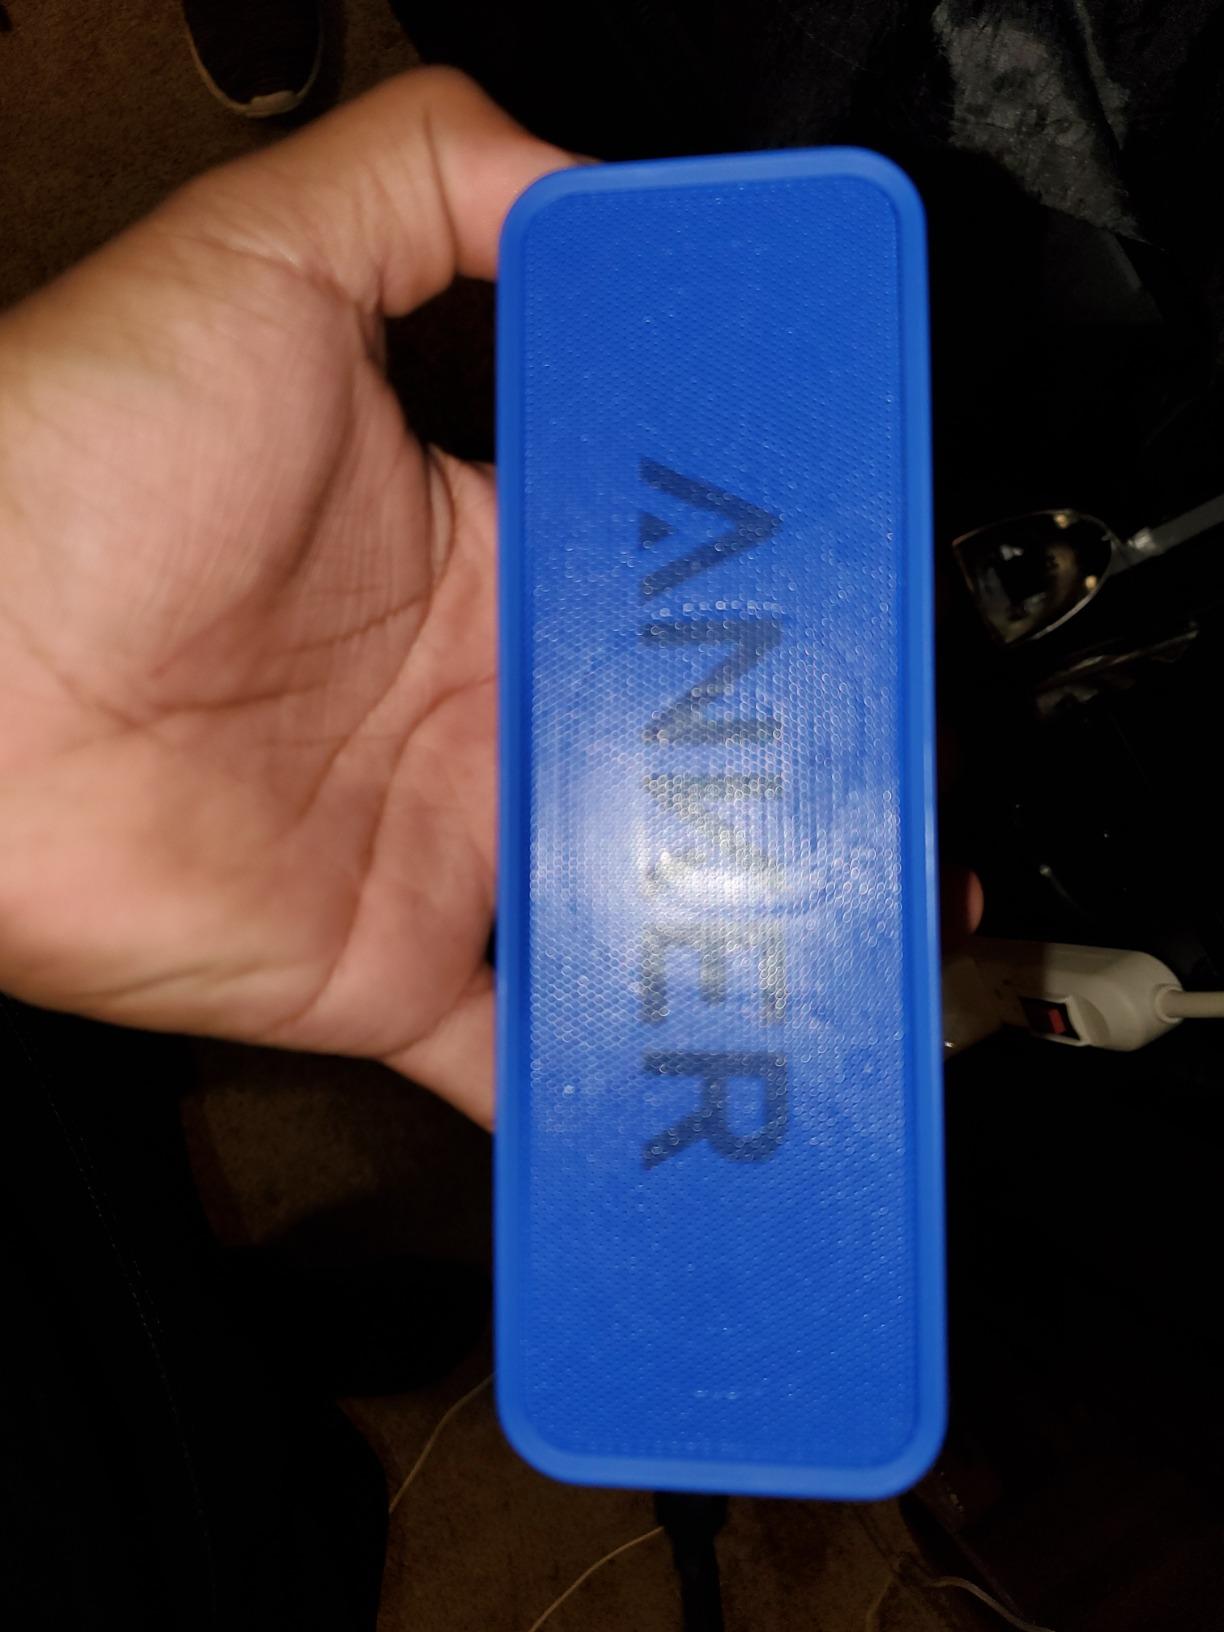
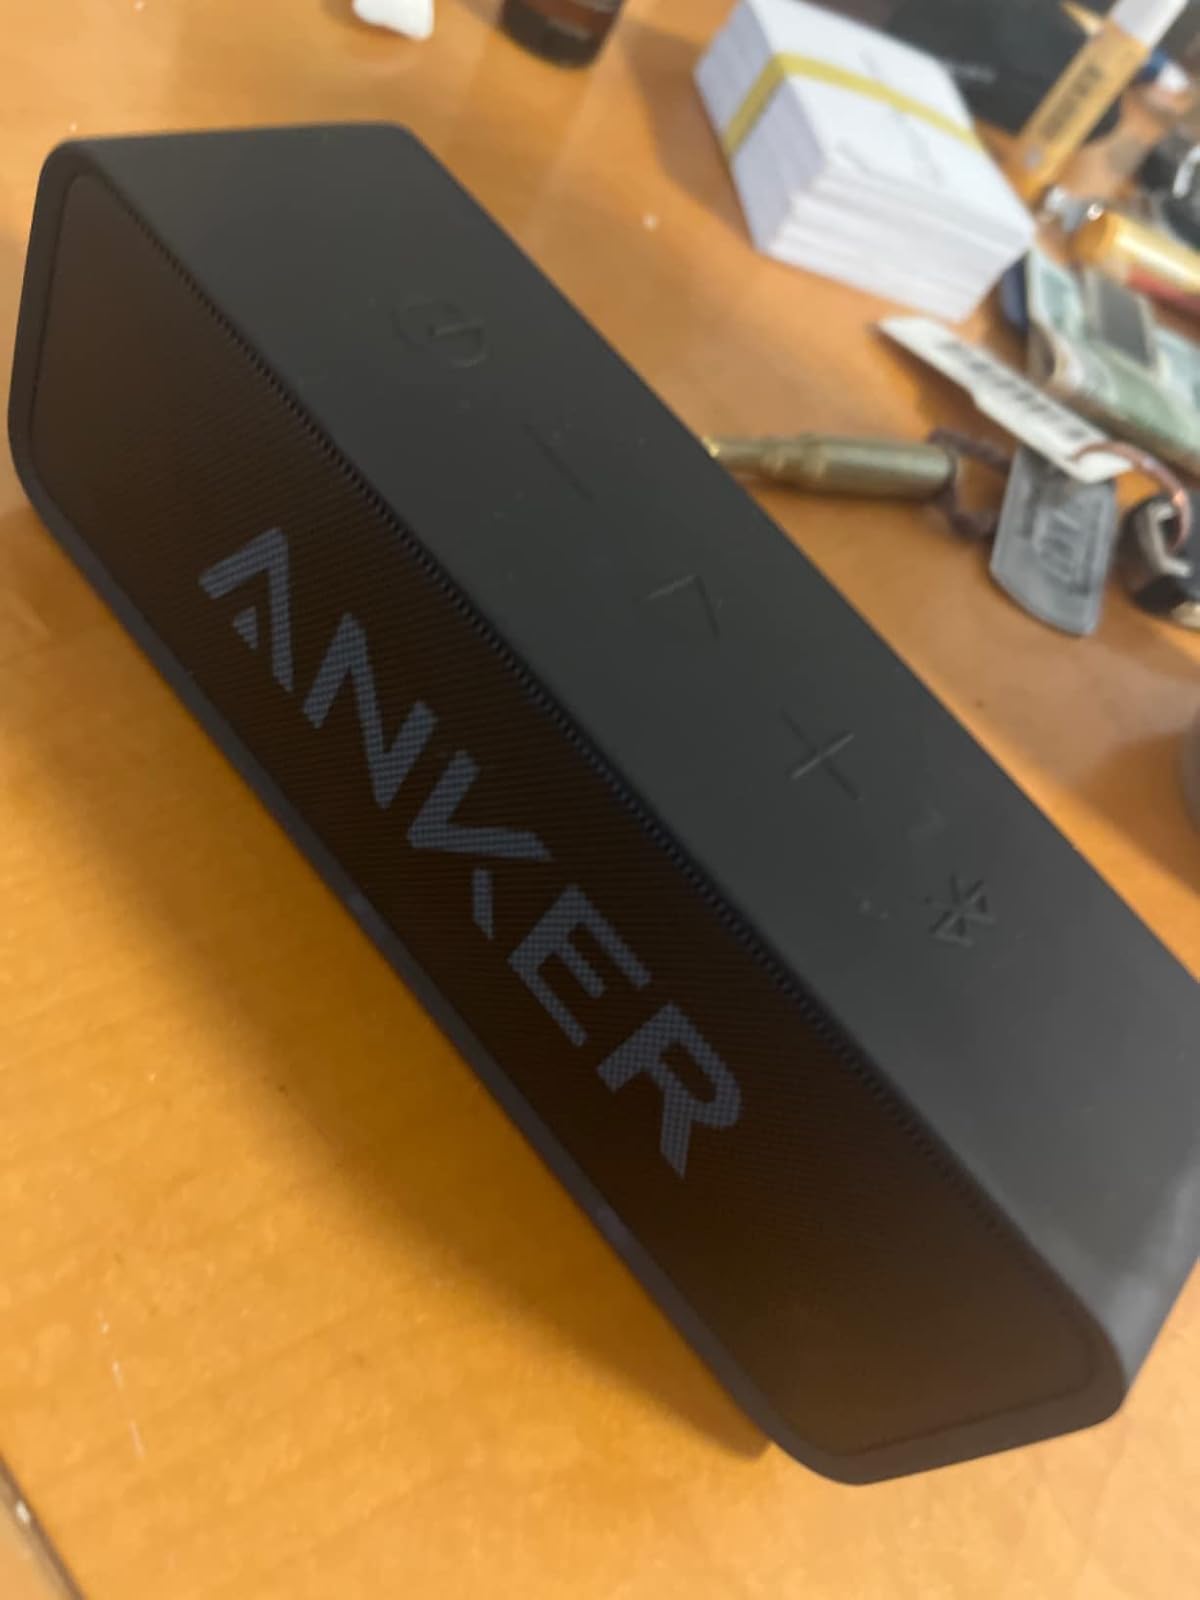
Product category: speaker
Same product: no